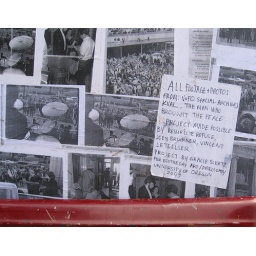
An interesting truck with large box covered in photographs of an old protest.